Anaconda (1997 film)

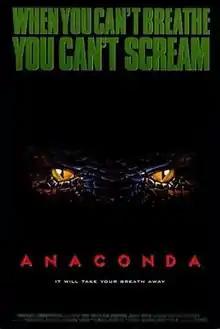
Theatrical release poster

Anaconda is a 1997 action adventure horror film directed by Luis Llosa and starring Jennifer Lopez, Ice Cube, Jon Voight, Eric Stoltz, Jonathan Hyde, and Owen Wilson. An international co-production between the United States and Brazil, the film focuses on a documentary film crew in the Amazon rainforest that is led by a snake hunter who is hunting down a giant, legendary green anaconda.